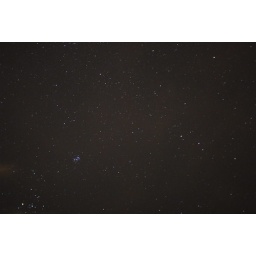
The first partly clear night with some degrees below zero. Played around at the bird watching tower in Ruskis.